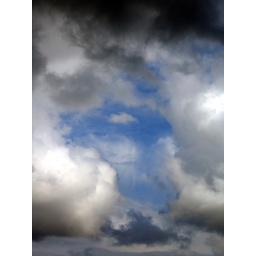
Clouds in white and black